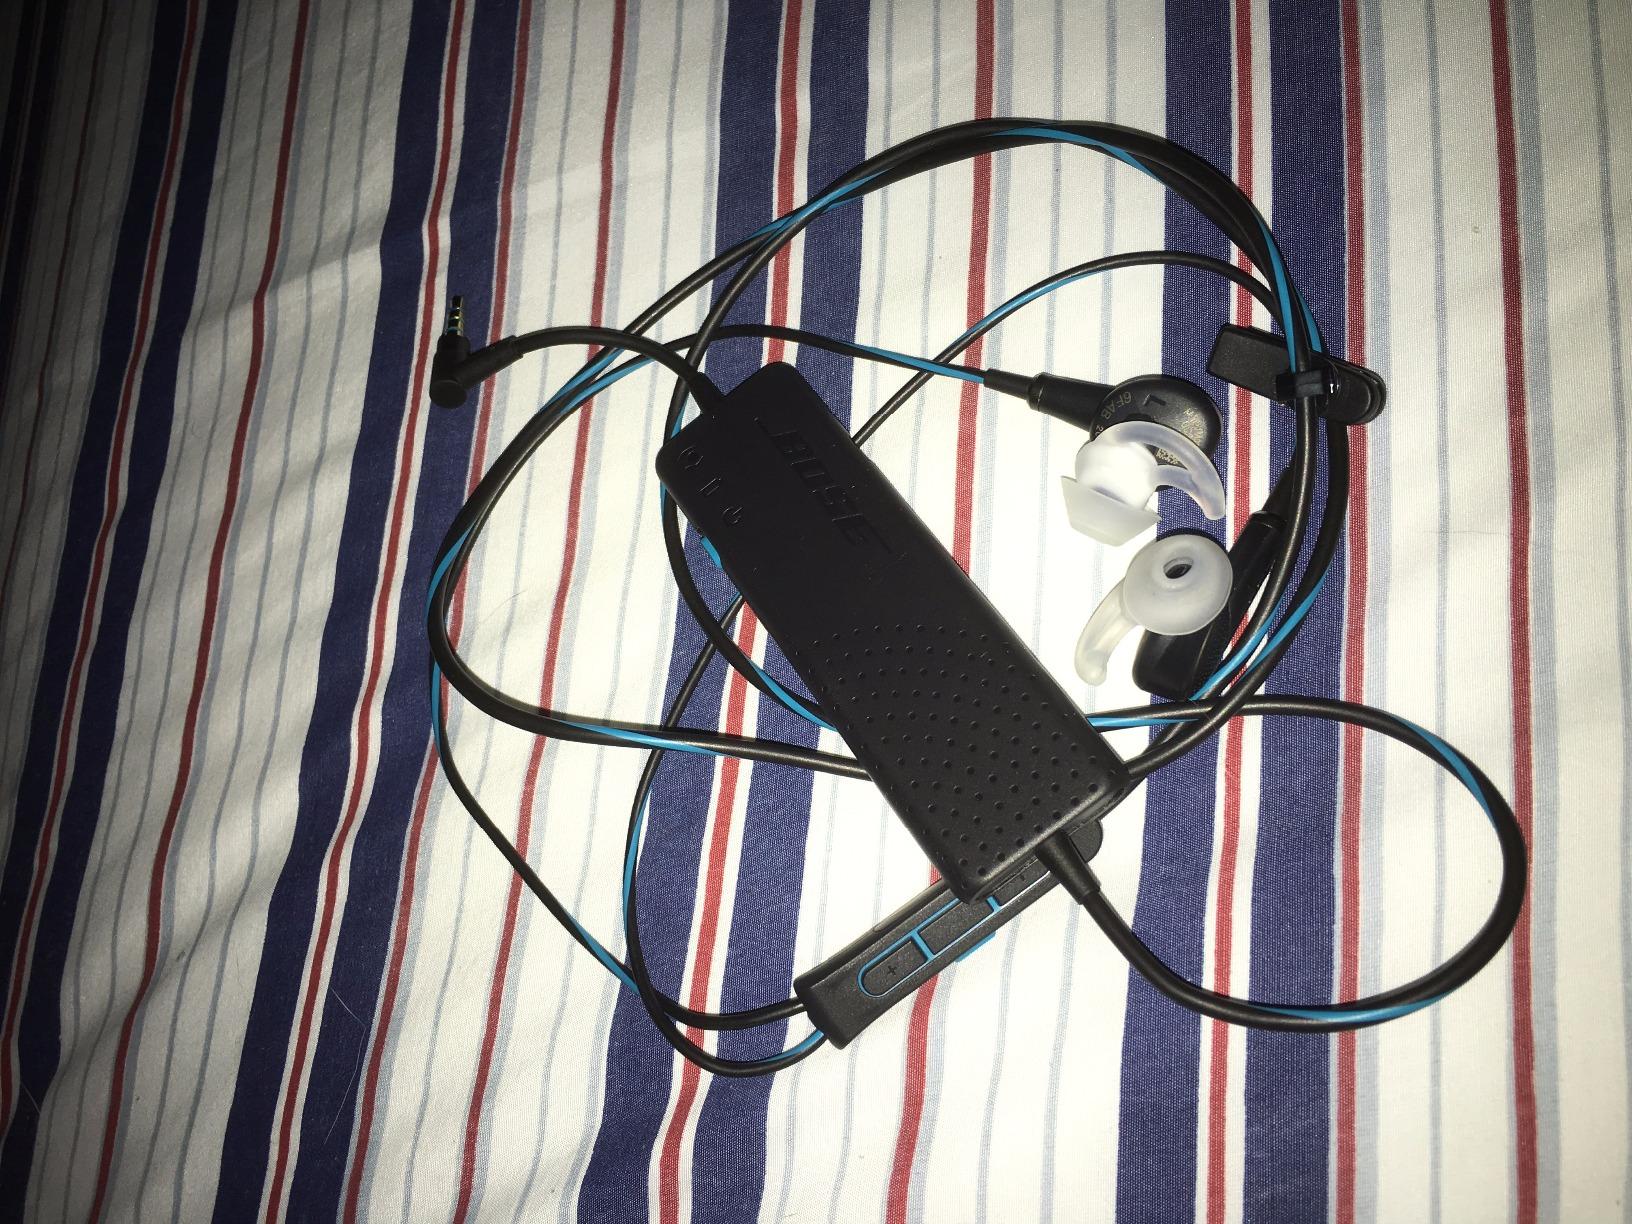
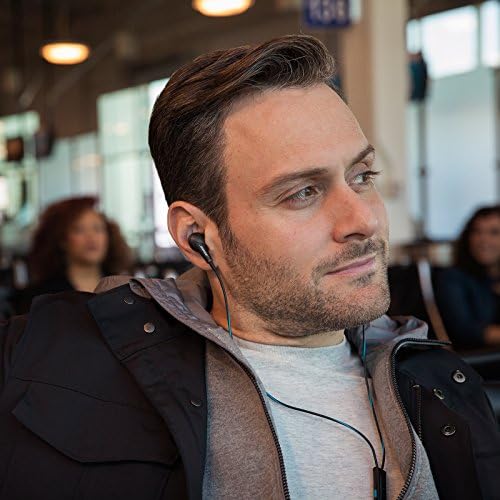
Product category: headphones
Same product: yes